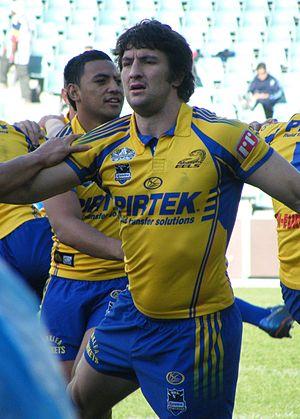
Nathan Hindmarsh, né le 7 septembre 1979 à Bowral, est ancien un joueur de rugby à XIII australien évoluant au poste de deuxième ligne dans les années 1990 et 2000. Il a effectué toute sa carrière professionnelle aux Parramatta Eels depuis 1998. Titulaire dans ce club, il a pris part au City vs Country Origin du côté de Country ainsi qu'au State of Origin avec les New South Wales Blues. Enfin, il est sélectionné en équipe d'Australie pour la coupe du monde 2000 qu'il remporte et lors du Tournoi des Quatre Nations 2009 en Angleterre et en France.